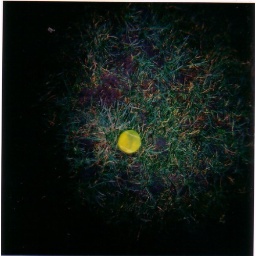
ball in the grass left by a dog